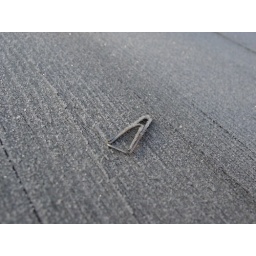
I studied outside and by accident left my paper clip on the table in the garden, and next morning...